Yukio Sakurauchi

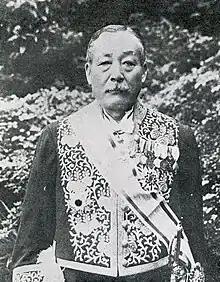
Yukio Sakurauchi

was an entrepreneur, politician and cabinet minister in the pre-war Empire of Japan. He was the father of prominent post-war politician Yoshio Sakurauchi, and grandfather of controversial politician Seiichi Ota.